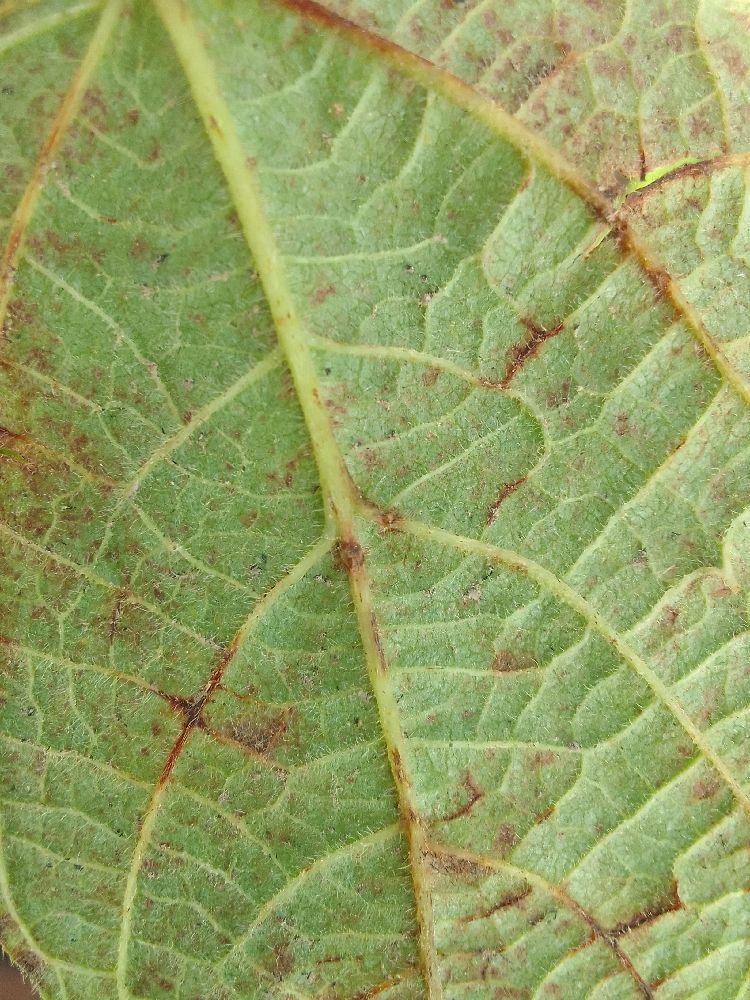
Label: anthracnose